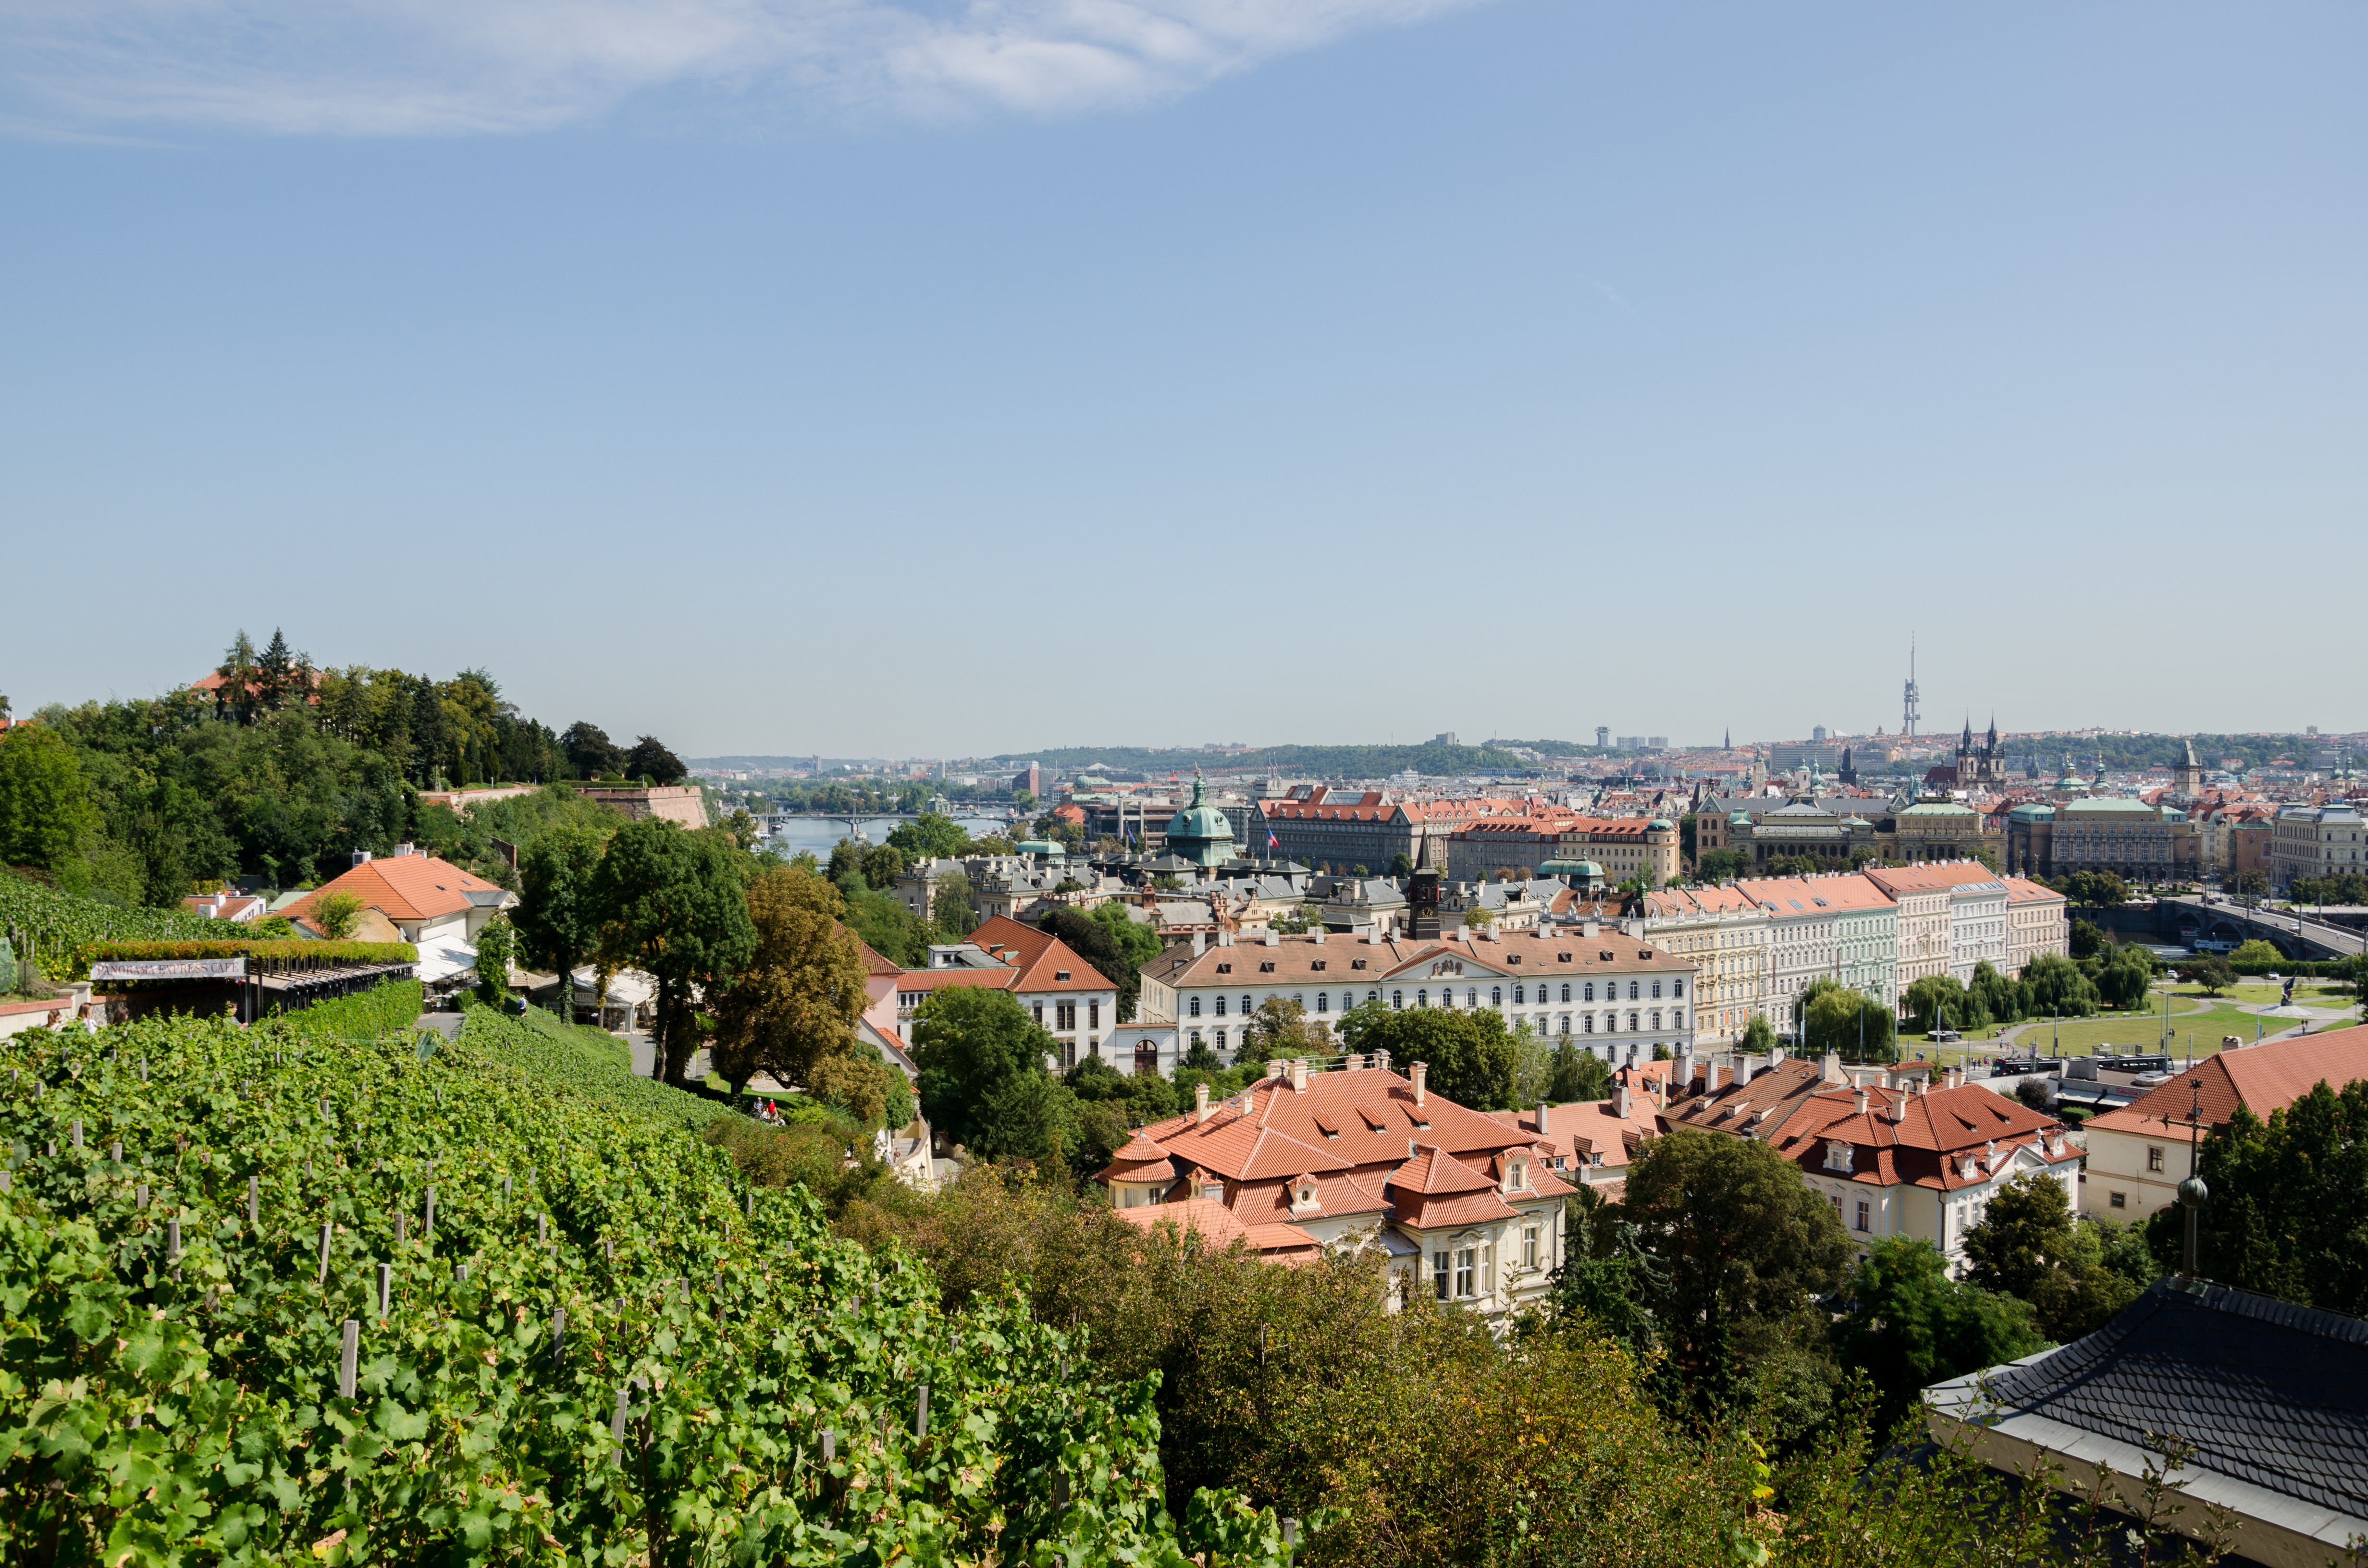
architecture, skyline, photography, town, building, city, cityscape, panorama, village, europe, prague, capital, historically, czech republic, neighbourhood, bird's eye view, aerial photography, residential area, human settlement